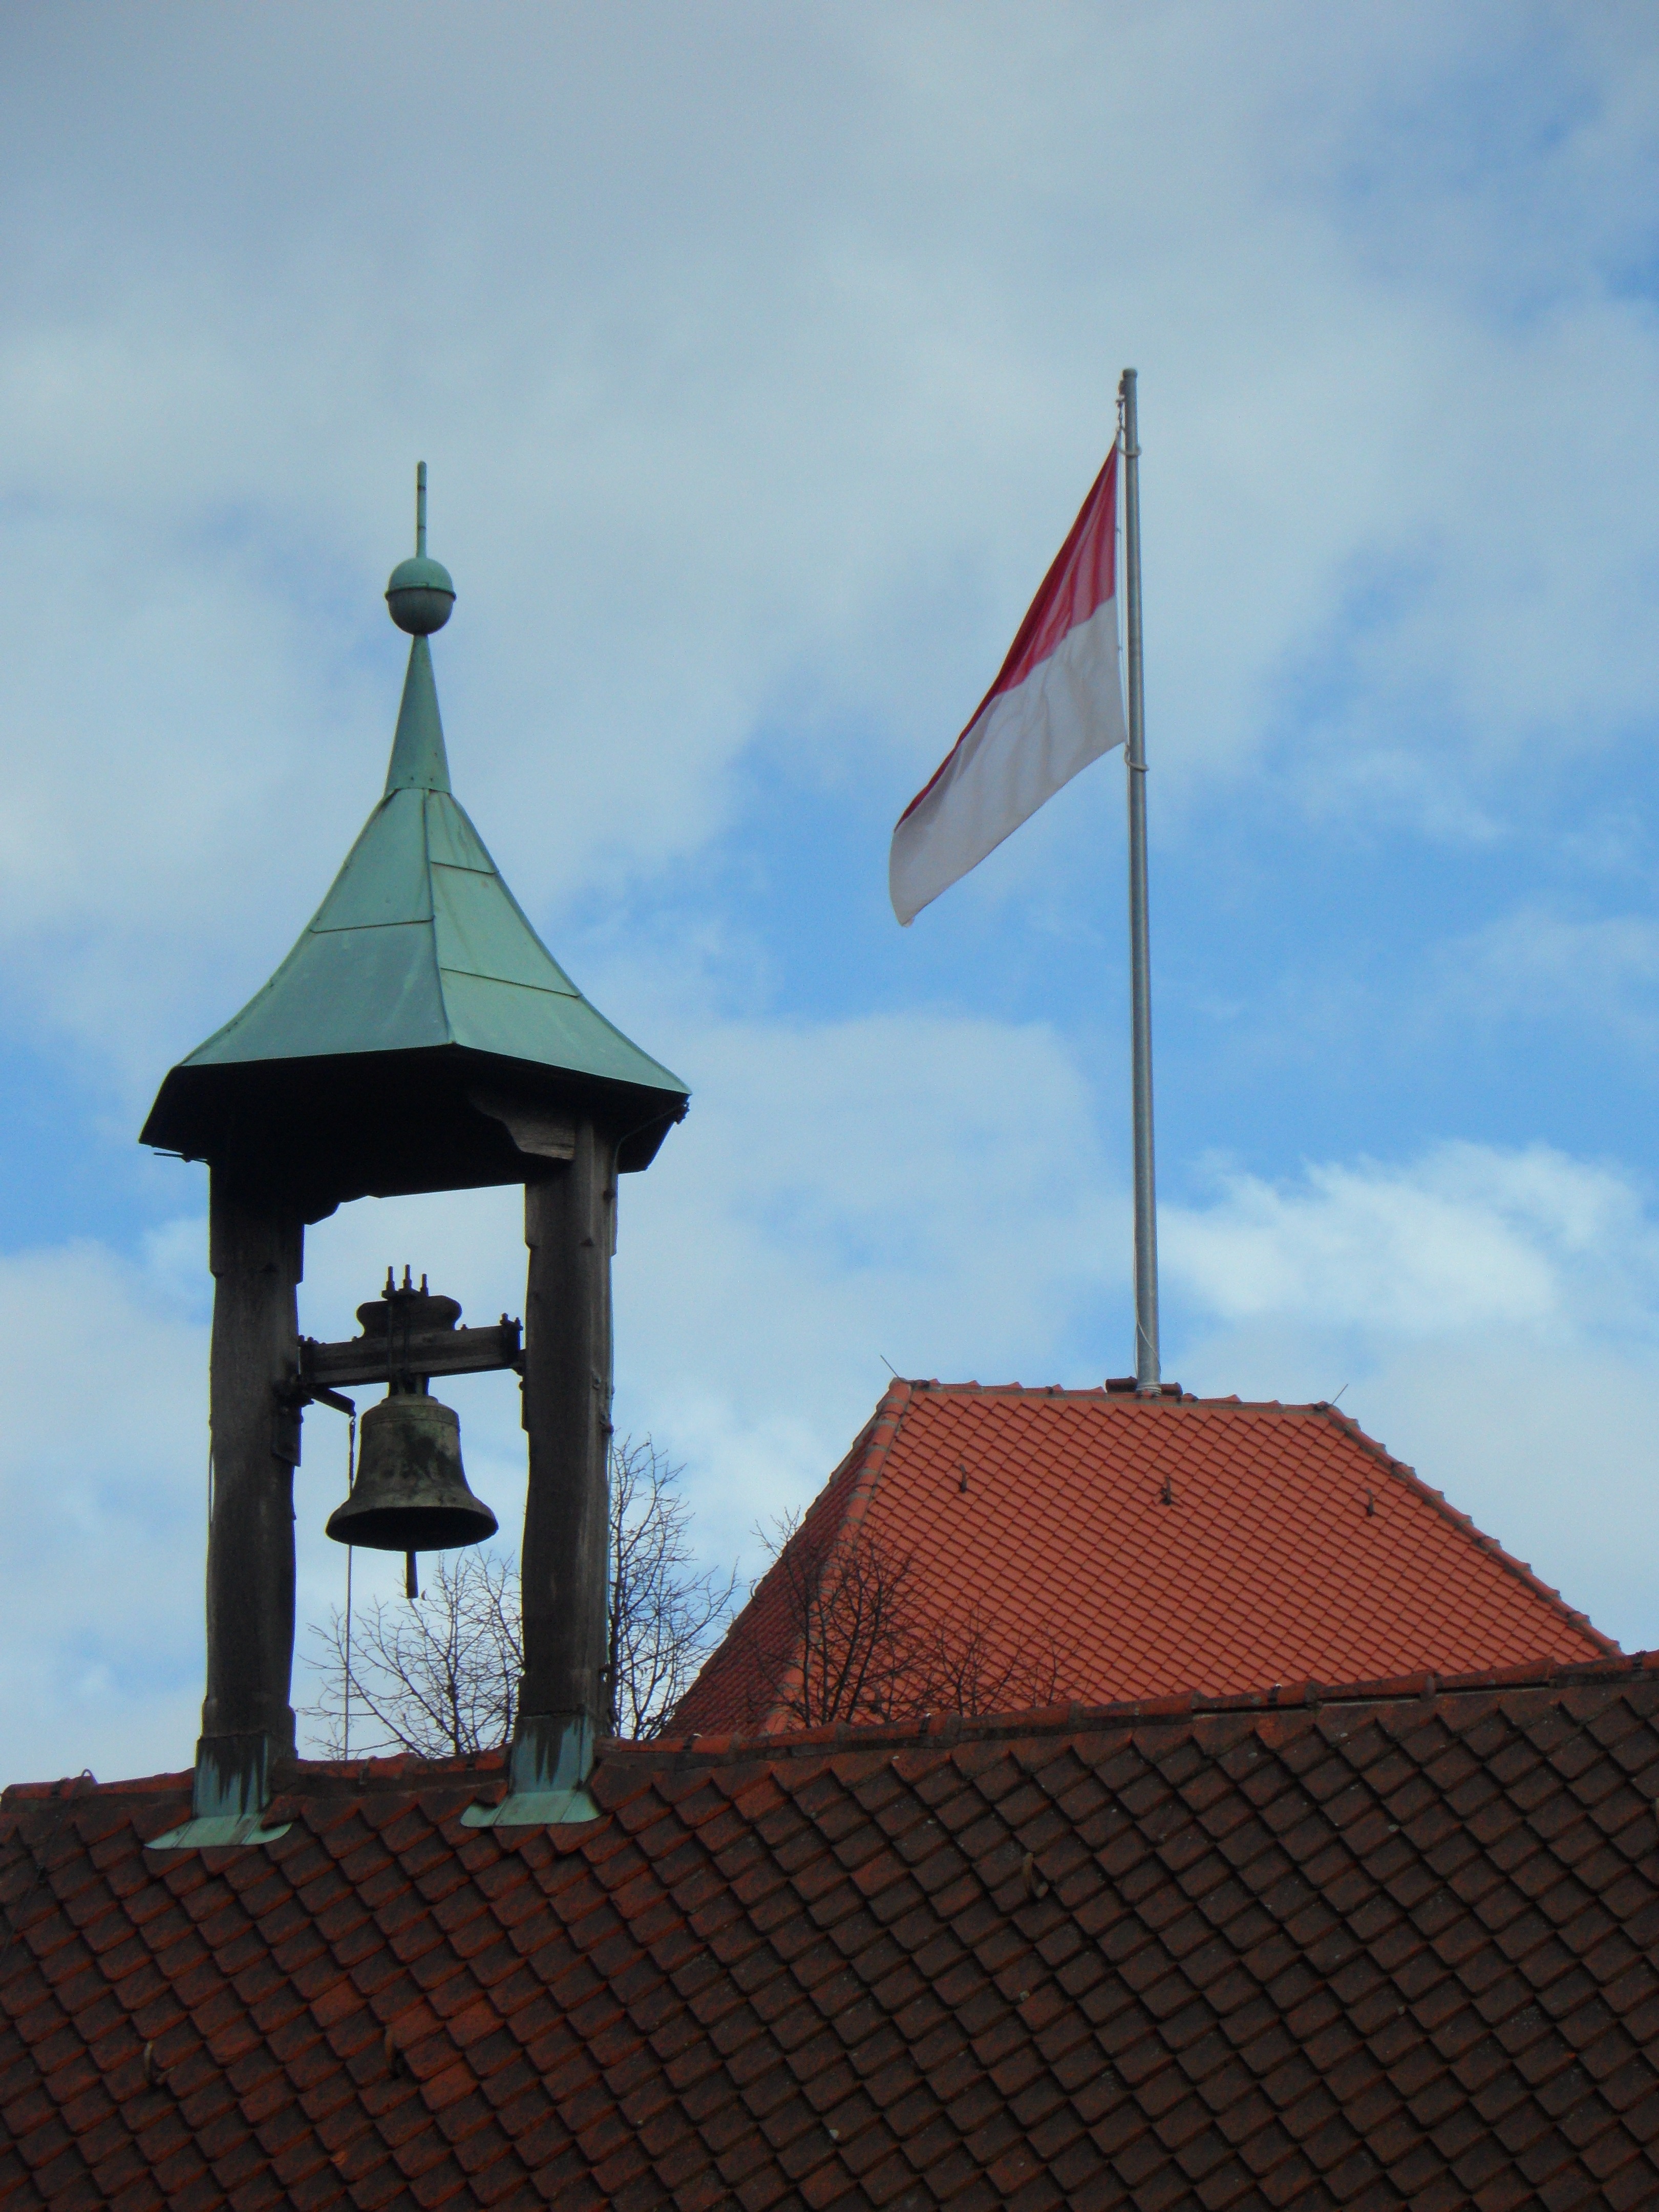
sky, roof, building, bell, tower, flag, landmark, church, chapel, lighting, bell tower, spire, steeple, turret, roofs, nuremberg, imperial castle